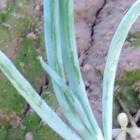
Crop: Onion
Condition: healthy-leaf